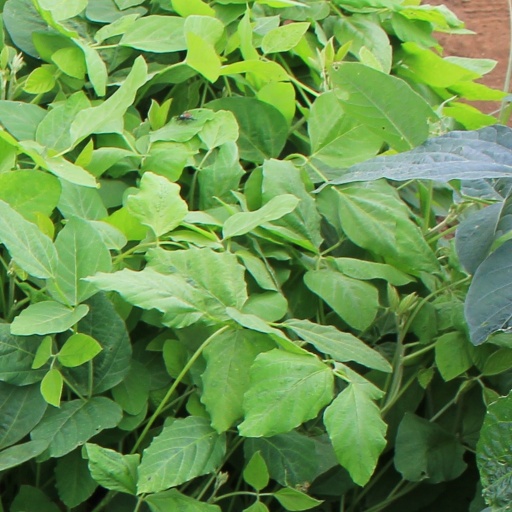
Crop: soybean